Ouragan-class landing platform dock

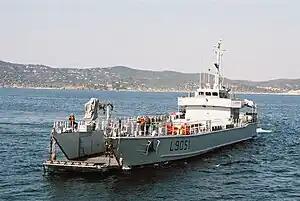

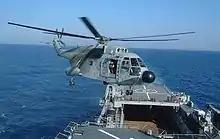

The ship had a well deck that could be submerged under water. The movement of water within the ship was control by sluices, valves and automatic pumps. The vessels were capable of filling the deck at controlled from a central position. The well deck was accessed by a stern gate. Since the vessels were designed for multi-mission capability, the "Ouragan" class had several layouts. The standard layout allowed the vessels to transport 349 troops with 14 officers. For short distances the number could rise to 470 troops. The ships were supplied with two "Engin de débarquement d'infanterie et de chars" (EDICs) which could transport eleven light tanks or eight loaded "Chaland de transport de matériel" (CTMs) or with eighteen Mk 6 landing craft mechanized (LCMs) operating from the well deck. A further three landing craft vehicle personnel (LCVPs) could be carried topside.